Umrah

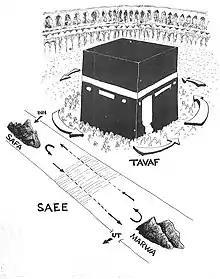
"Tawaf" and "Sa'i"

Umrah requires Muslims to perform two key rituals, "Tawaf" and "Sa'i". Tawaf is a circling round the "Kaaba" seven times. This is followed by "Sa'i", a walk between the hillocks of "Safa" and "Marwah" in the Great Mosque of Mecca to commemorate Hagar (Hājar)'s search for water for her son, Ishmael ("Ismāʿīl"), and God's mercy in answering her prayers. Pilgrims conclude the pilgrimage with "Halq", a partial or complete shortening of the hair.